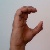
The image shows a hand gesture representing the letter 'C' in Indian Sign Language.